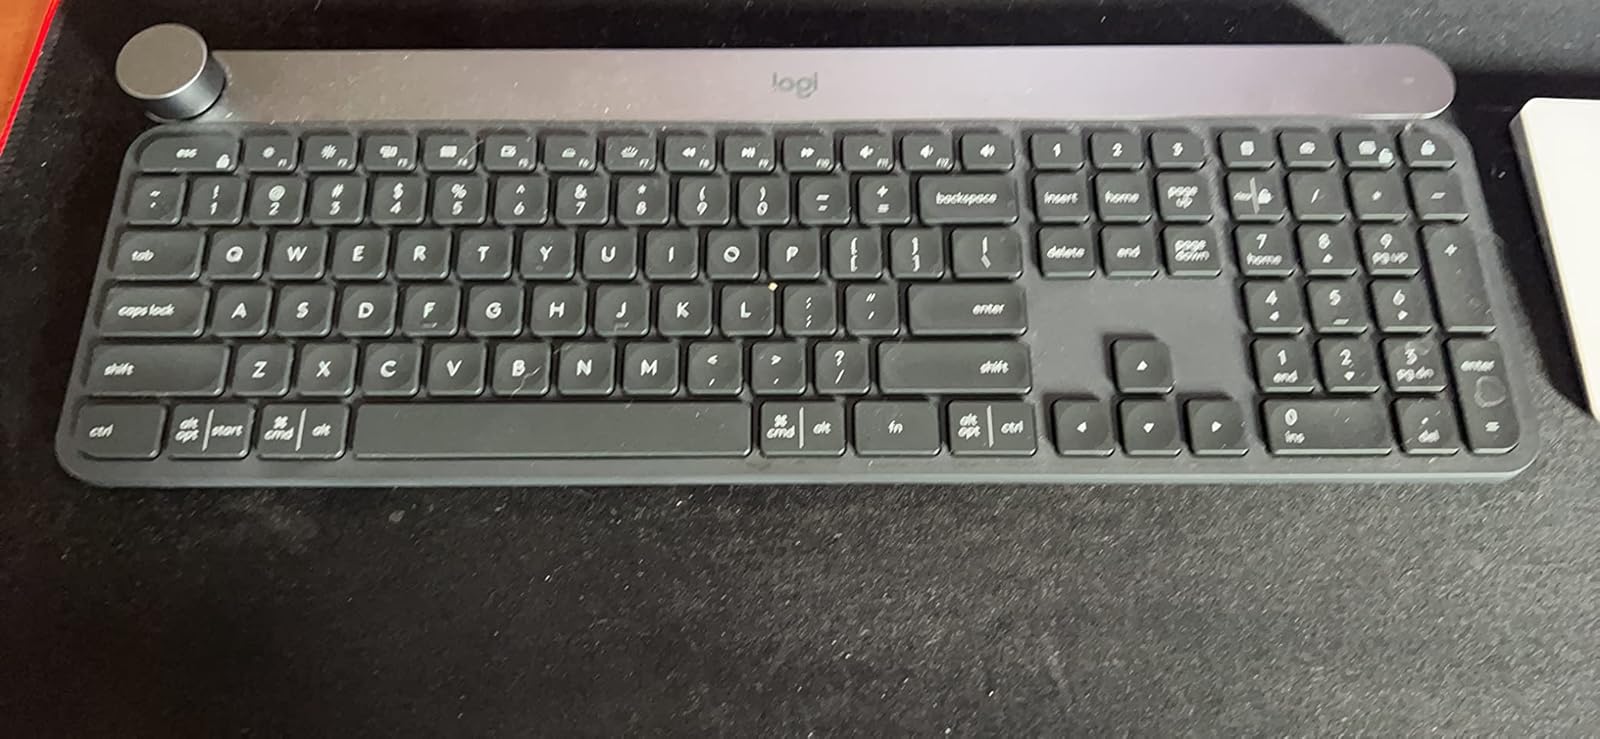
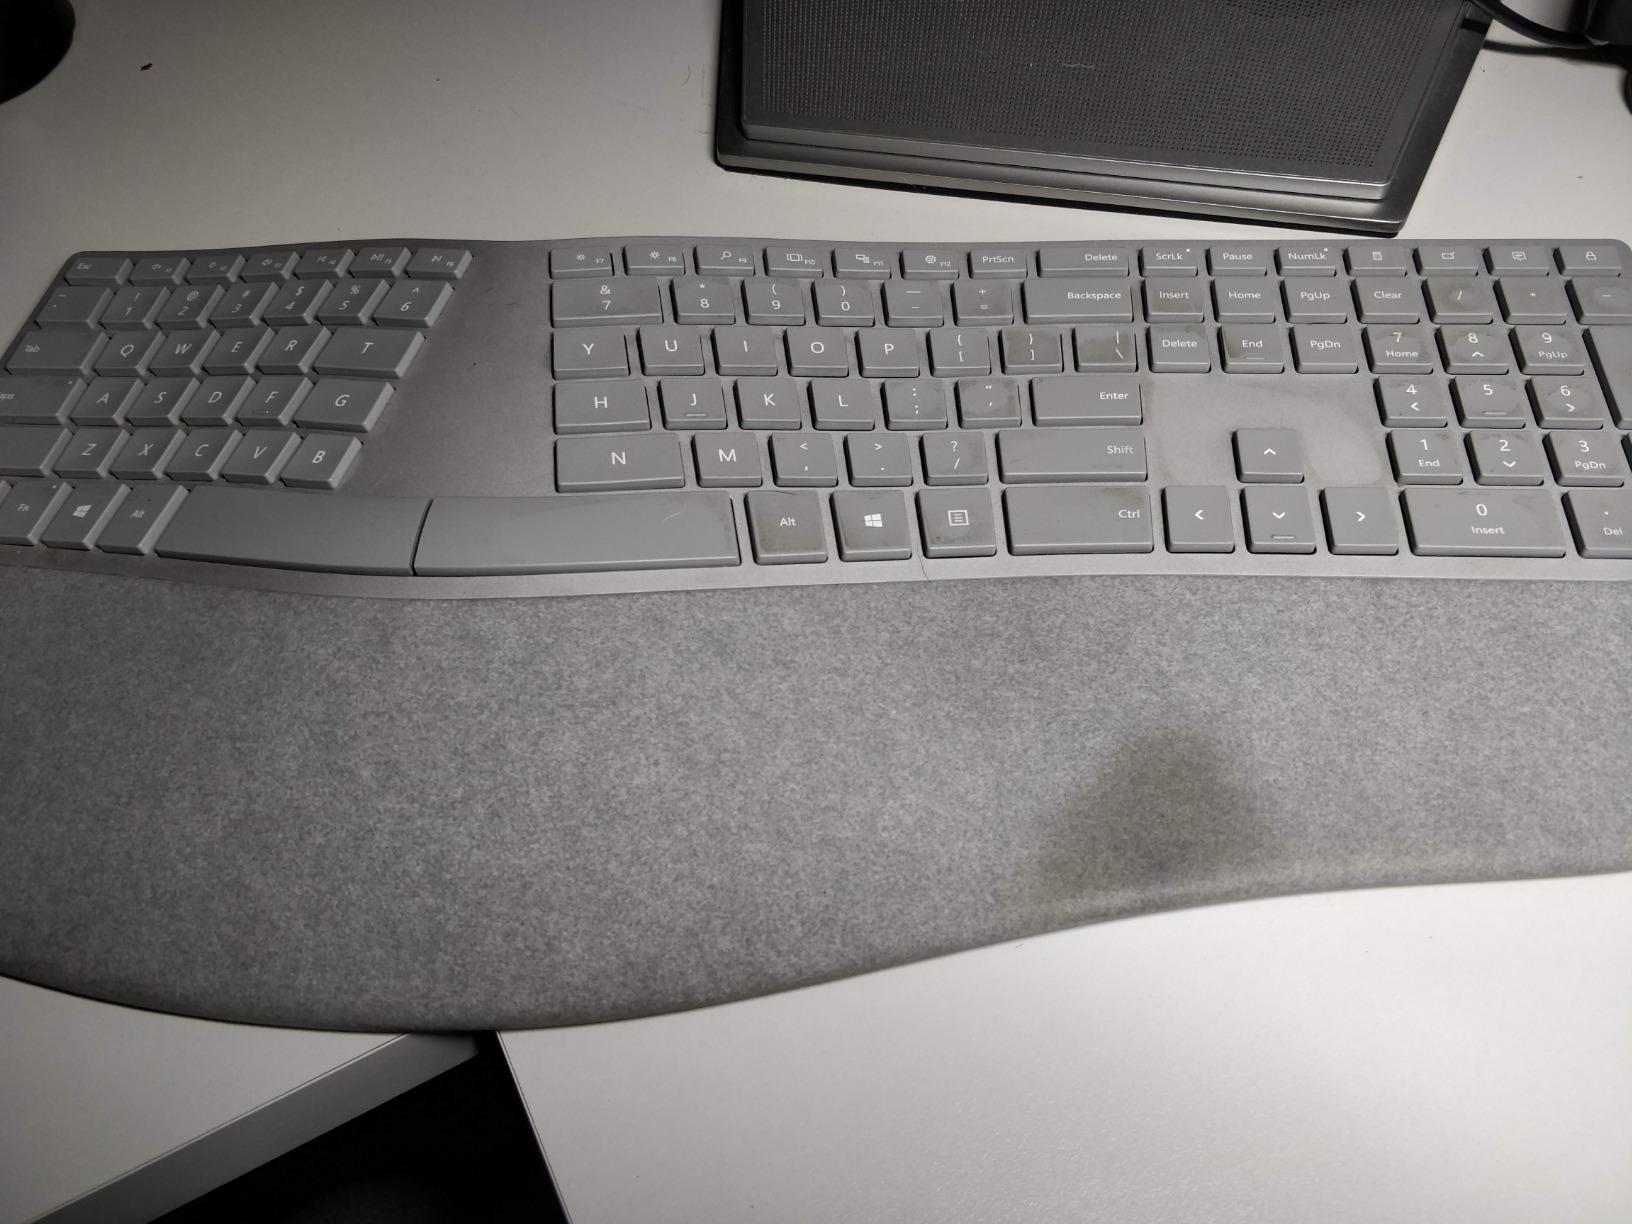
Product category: keyboard
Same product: no